Science Platform Aircraft

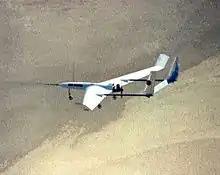

When using sensors to gain data, science platform aircraft use remote sensors. These can be broken into two groups; active and passive.